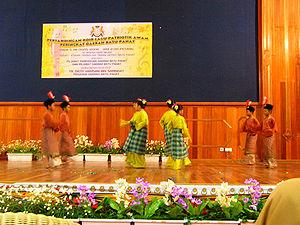
Le Zapin est une forme de danse populaire en Malaisie et en Indonésie. On pense qu'elle a été introduite par des missionnaires arabes musulmans du Moyen-Orient au XIVᵉ siècle.